Pemba Island

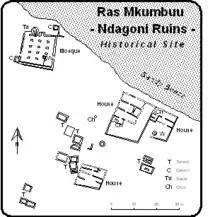
The Ndagoni ruins at Ras Mkumbuu

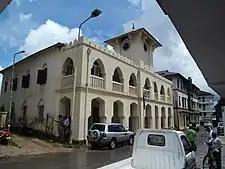
Pemba's courthouse in Chake Chake

According to the Arab geographer Yakut, in the mid-13th century there were two independent sultans ruling over parts of Pemba Island.